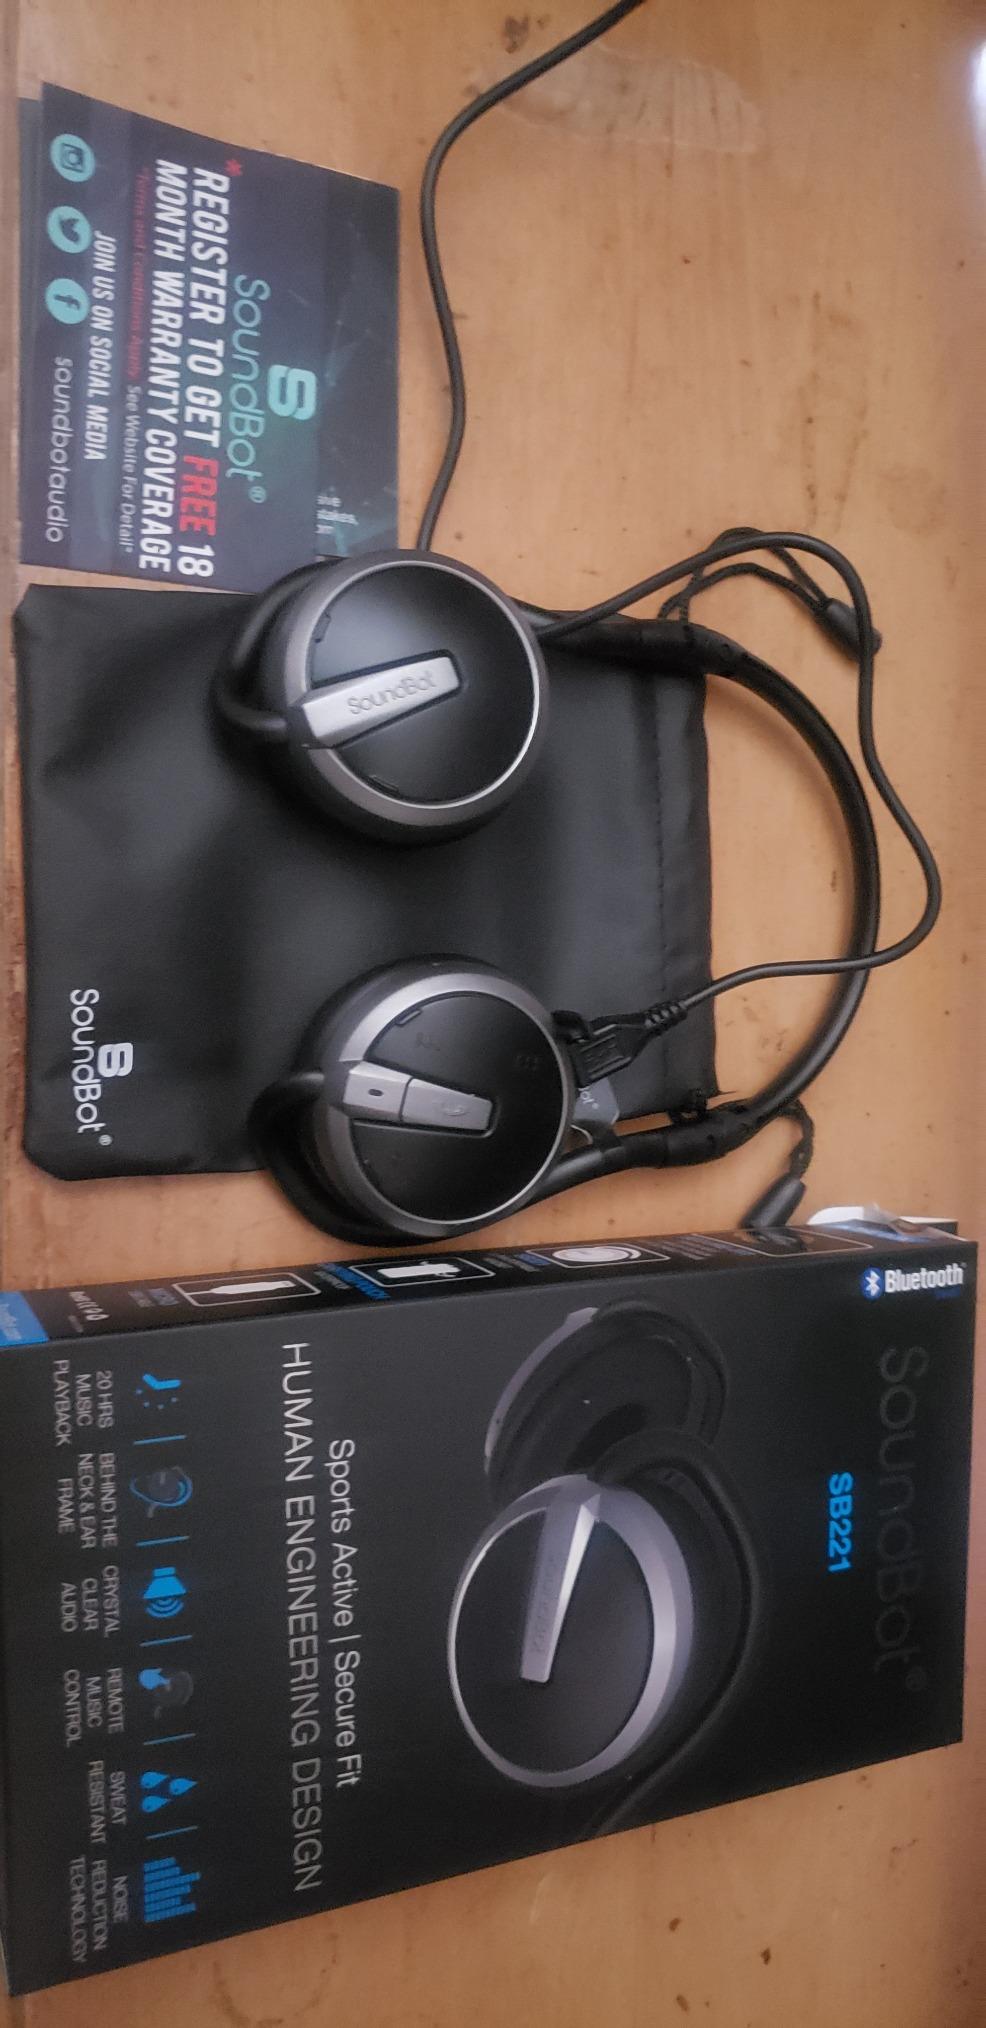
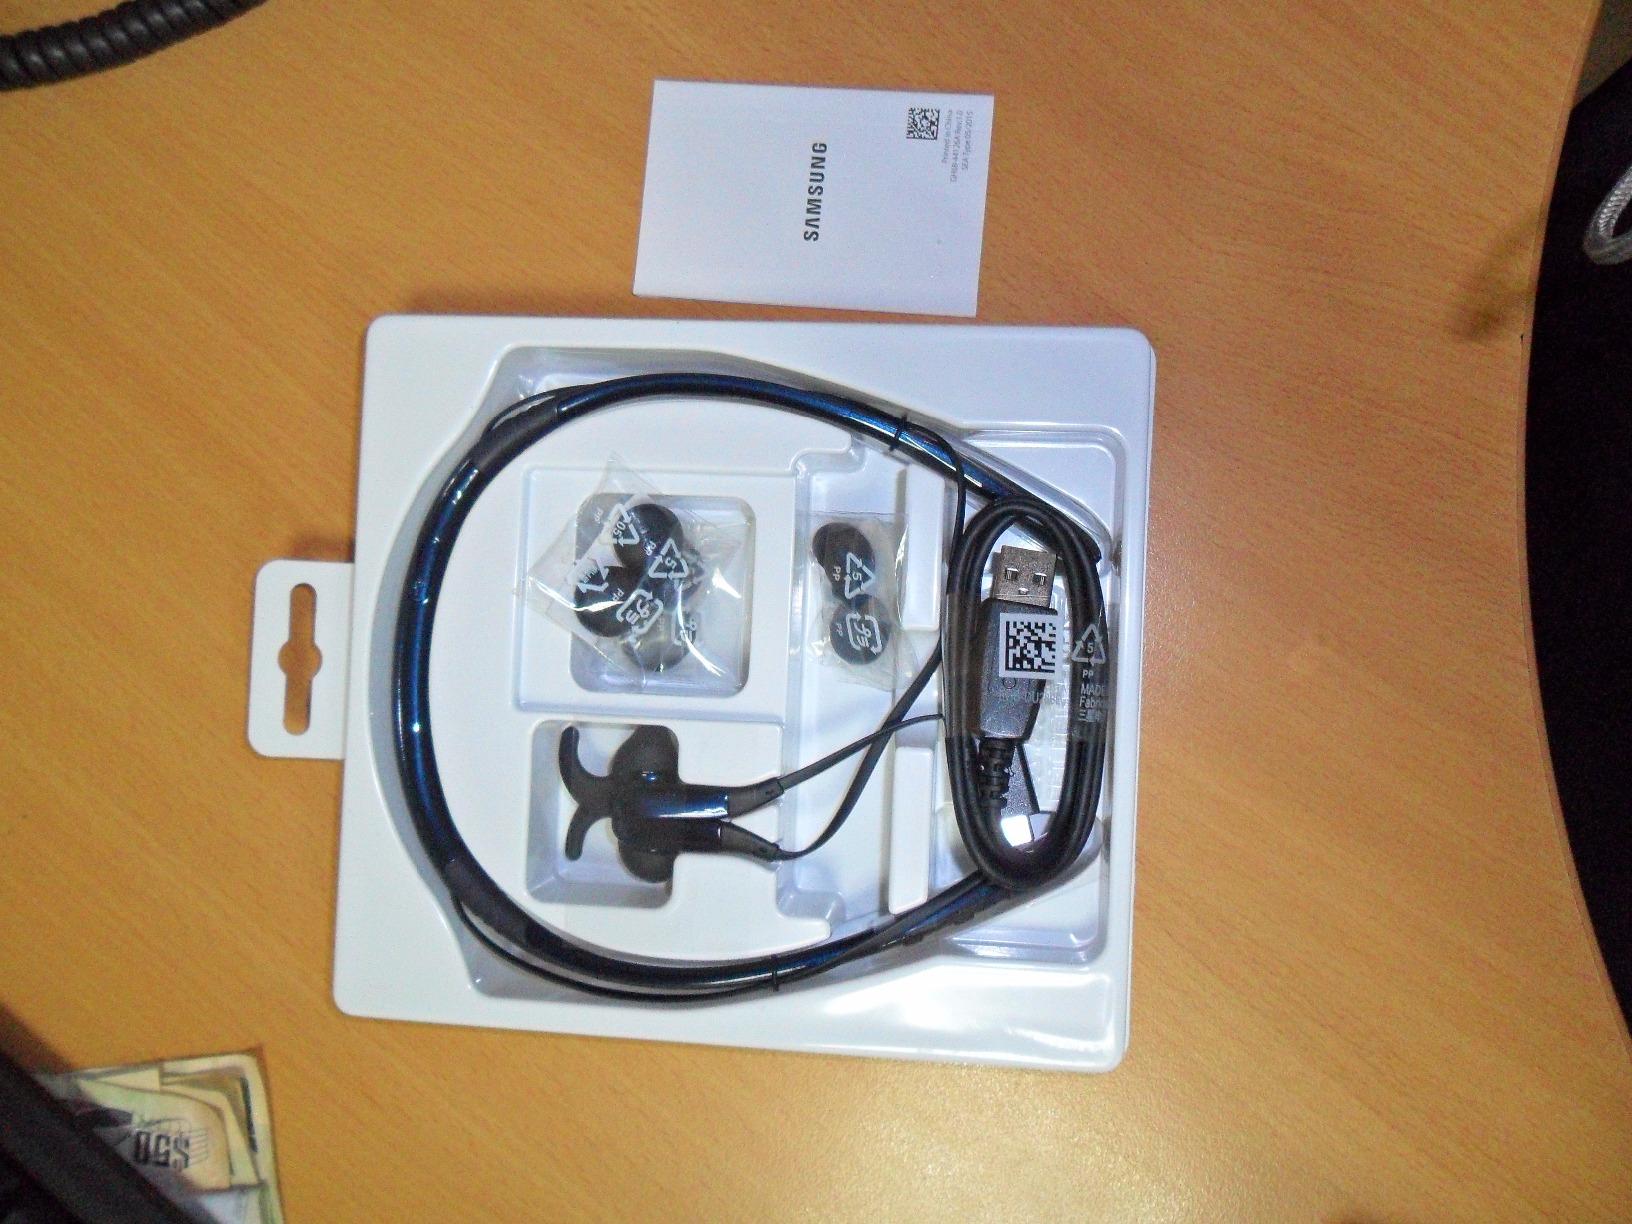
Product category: headphones
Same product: no